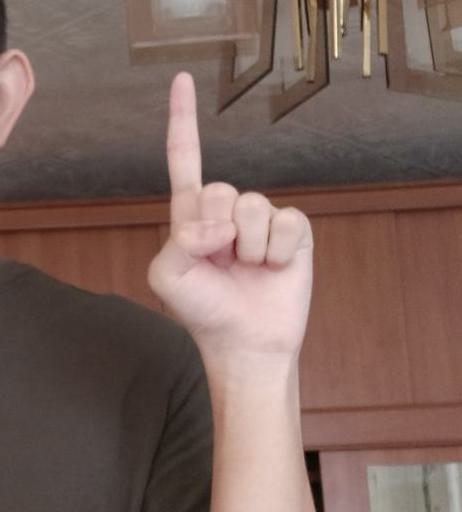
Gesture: one